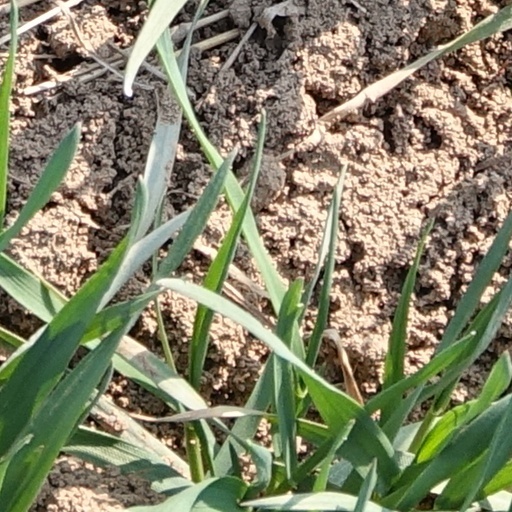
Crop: wheat